Port of Isla Cristina

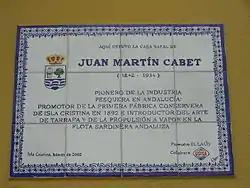
Plaque in memory of Juan Martín Cabet, who brought several fishing technologies to Andalusia.

Around 1865, the galleon (known in Galicia as "traíña") arrived from Galicia, which would eventually replace the "jábegas", even with resistance from its former users, thanks to a more entrepreneurial conception of the sector, the disestablishment of salt as a state monopoly and a bonanza in the fishing industry in those years. This business conception grew in complexity, exploited intensive fishing more and more, and triggered a conflict of interests with Portugal (since the galleons, with their freedom of movement, allowed them to move away from the coast) that would not be overcome until the European fishing framework came into force.